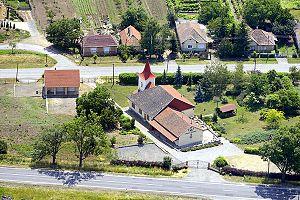
Szegi est un village et une commune du comitat de Borsod-Abaúj-Zemplén en Hongrie.